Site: brandenburg
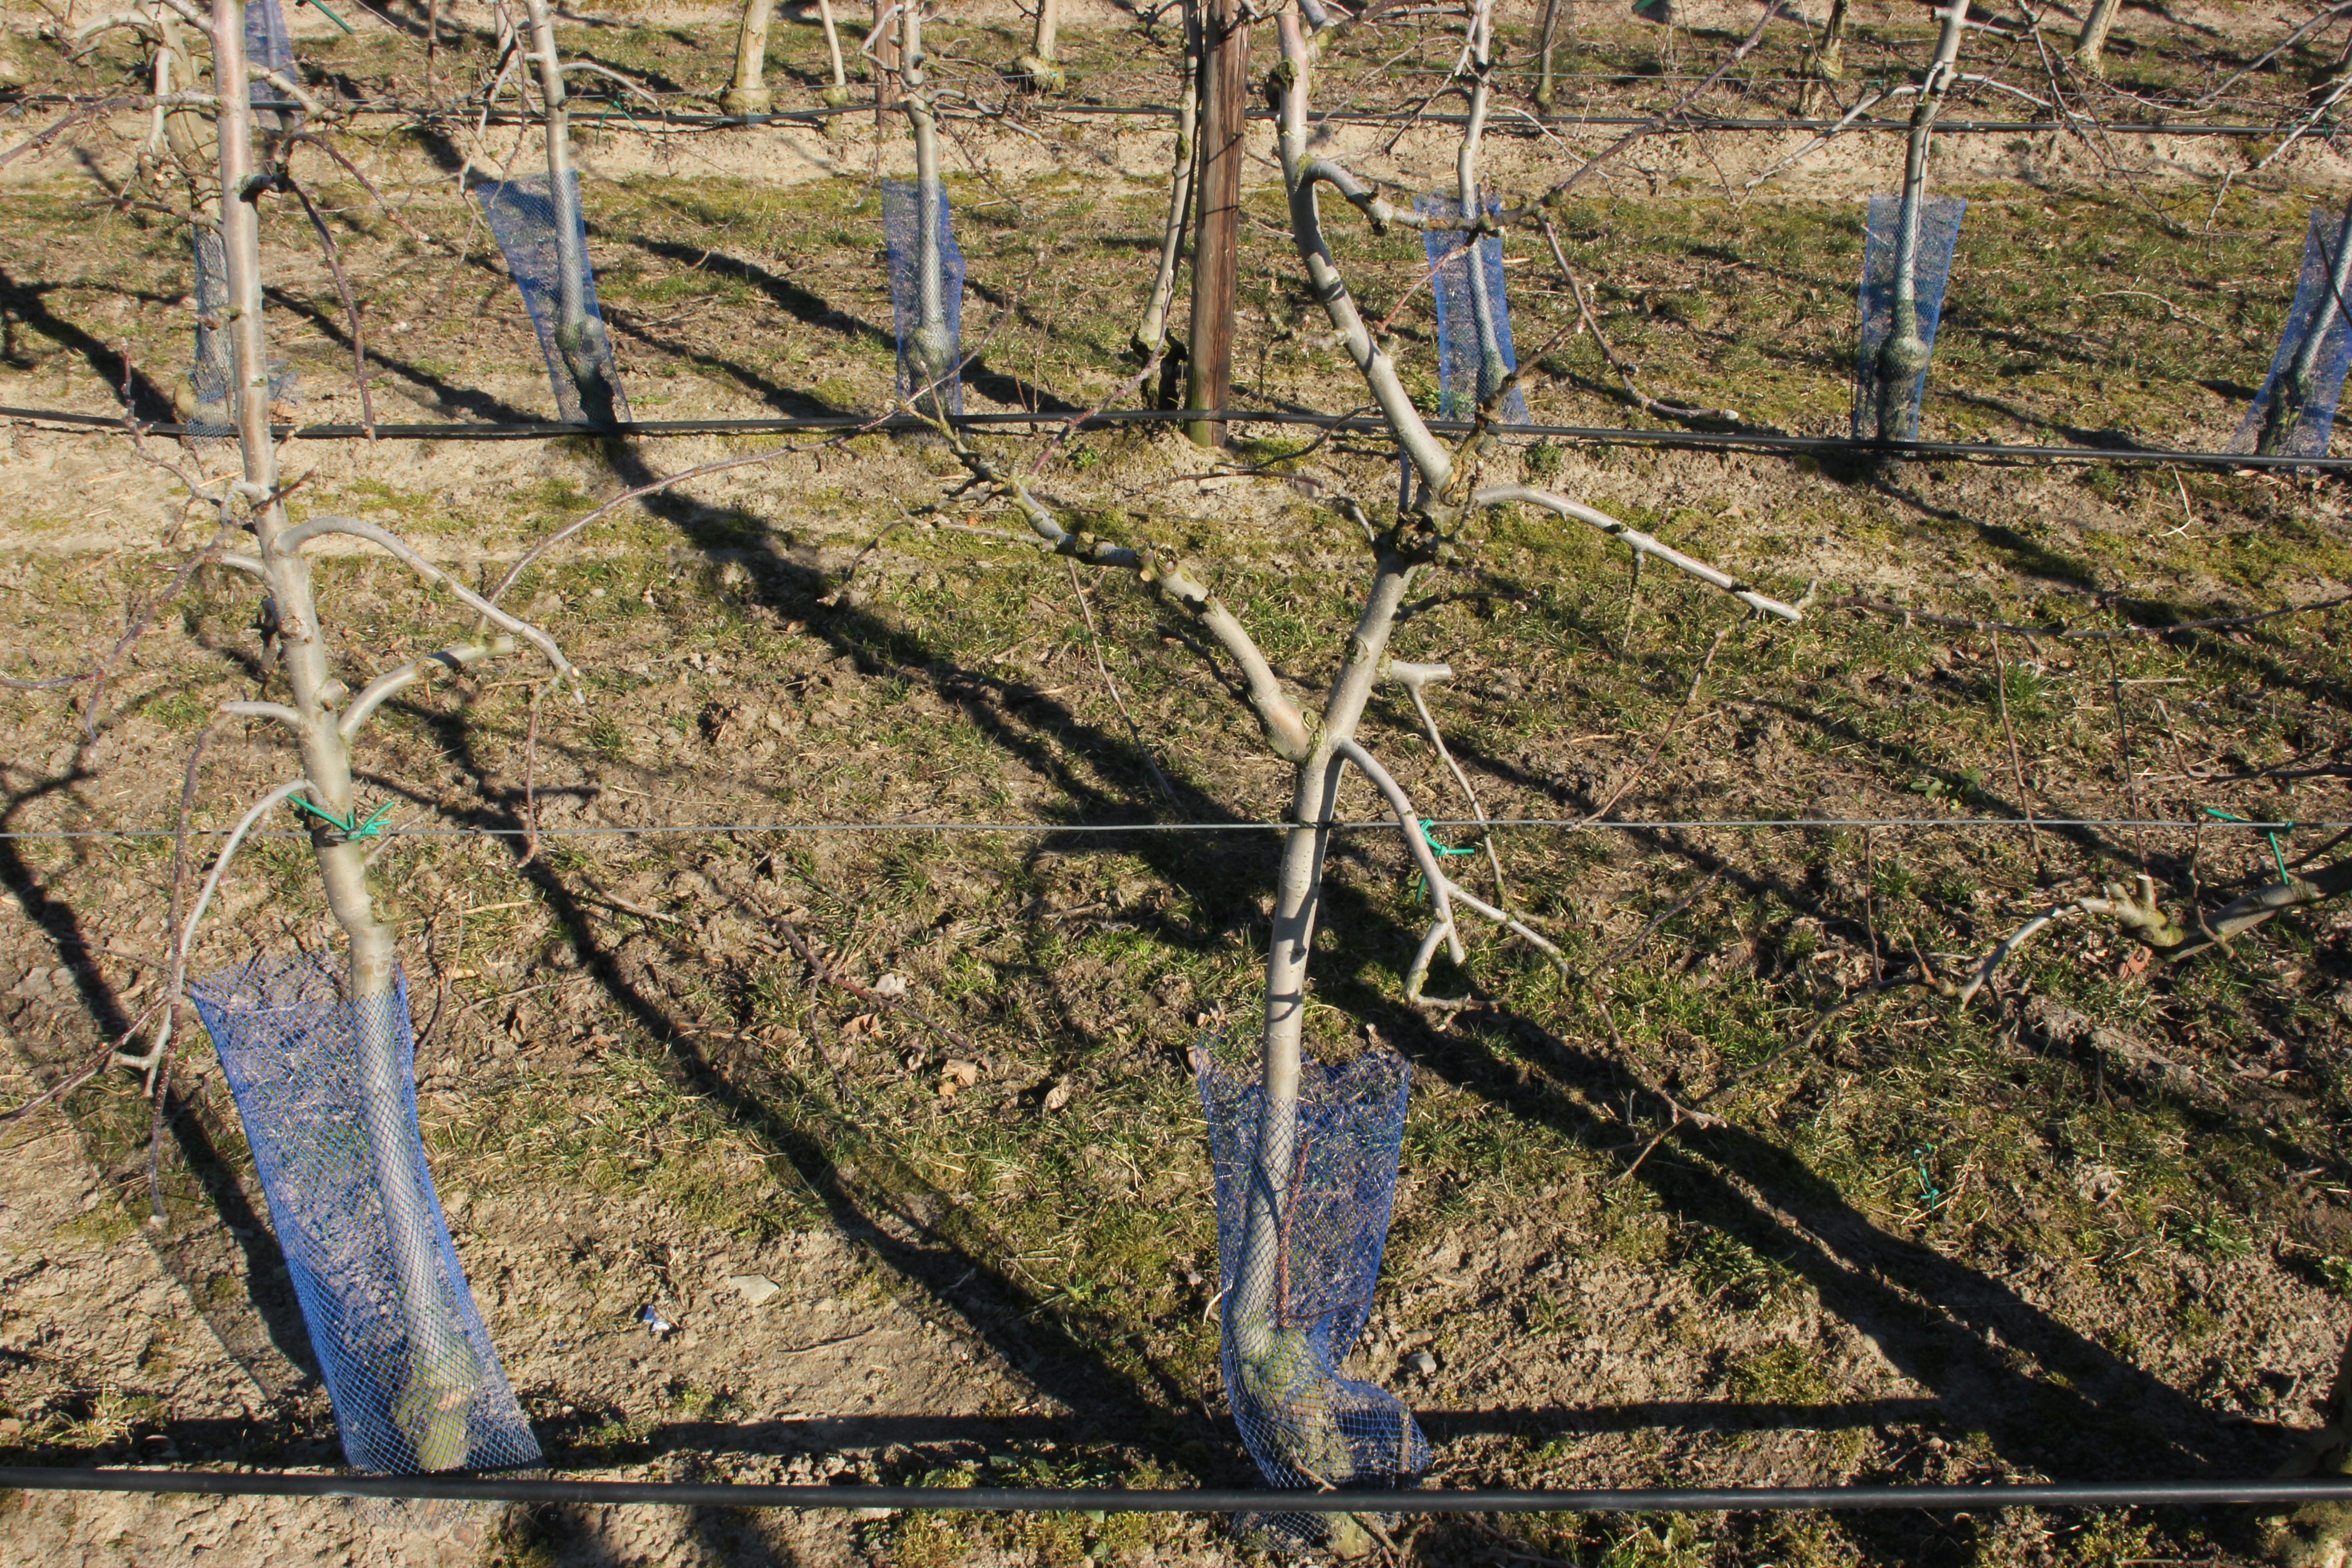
Growth stage (BBCH 03): Bud development